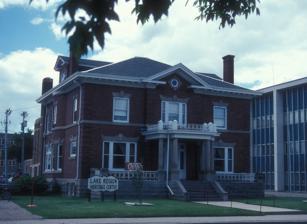
Building: Ramsey County Sheriff's House
Country: United States of America
Year built: 1911
Historic house in North Dakota, United States United States historic place Ramsey County Sheriff's House U.S. National Register of Historic Places Show map of North Dakota Show map of the United States Location 420 6th St., Devils Lake, North Dakota Coordinates 48°06′49″N 98°51′34″W / 48.11356°N 98.85944°W / 48.11356; -98.85944 Area less than one acre Built 1909–1911 Built by Dinnie Bros. Architect Haxby & Gillespie Architectural style Colonial Revival, Georgian Revival NRHP reference No. 78003452 Added to NRHP January 31, 1978 The Ramsey County Sheriff's Office was designed by Haxby & Gillespie and was built in 1909 by the Dinnie Brothers .  Also known as Lake Region Heritage Center , it was listed on the National Register of Historic Places in 1978. It is "a well-preserved example of Georgian Revival architecture" and is deemed significant "for its original long-term use as the official residence of the sheriffs of Ramsey County."  From 1974 on it served as a cultural center. References